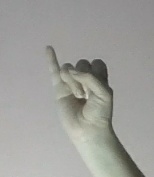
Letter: meem